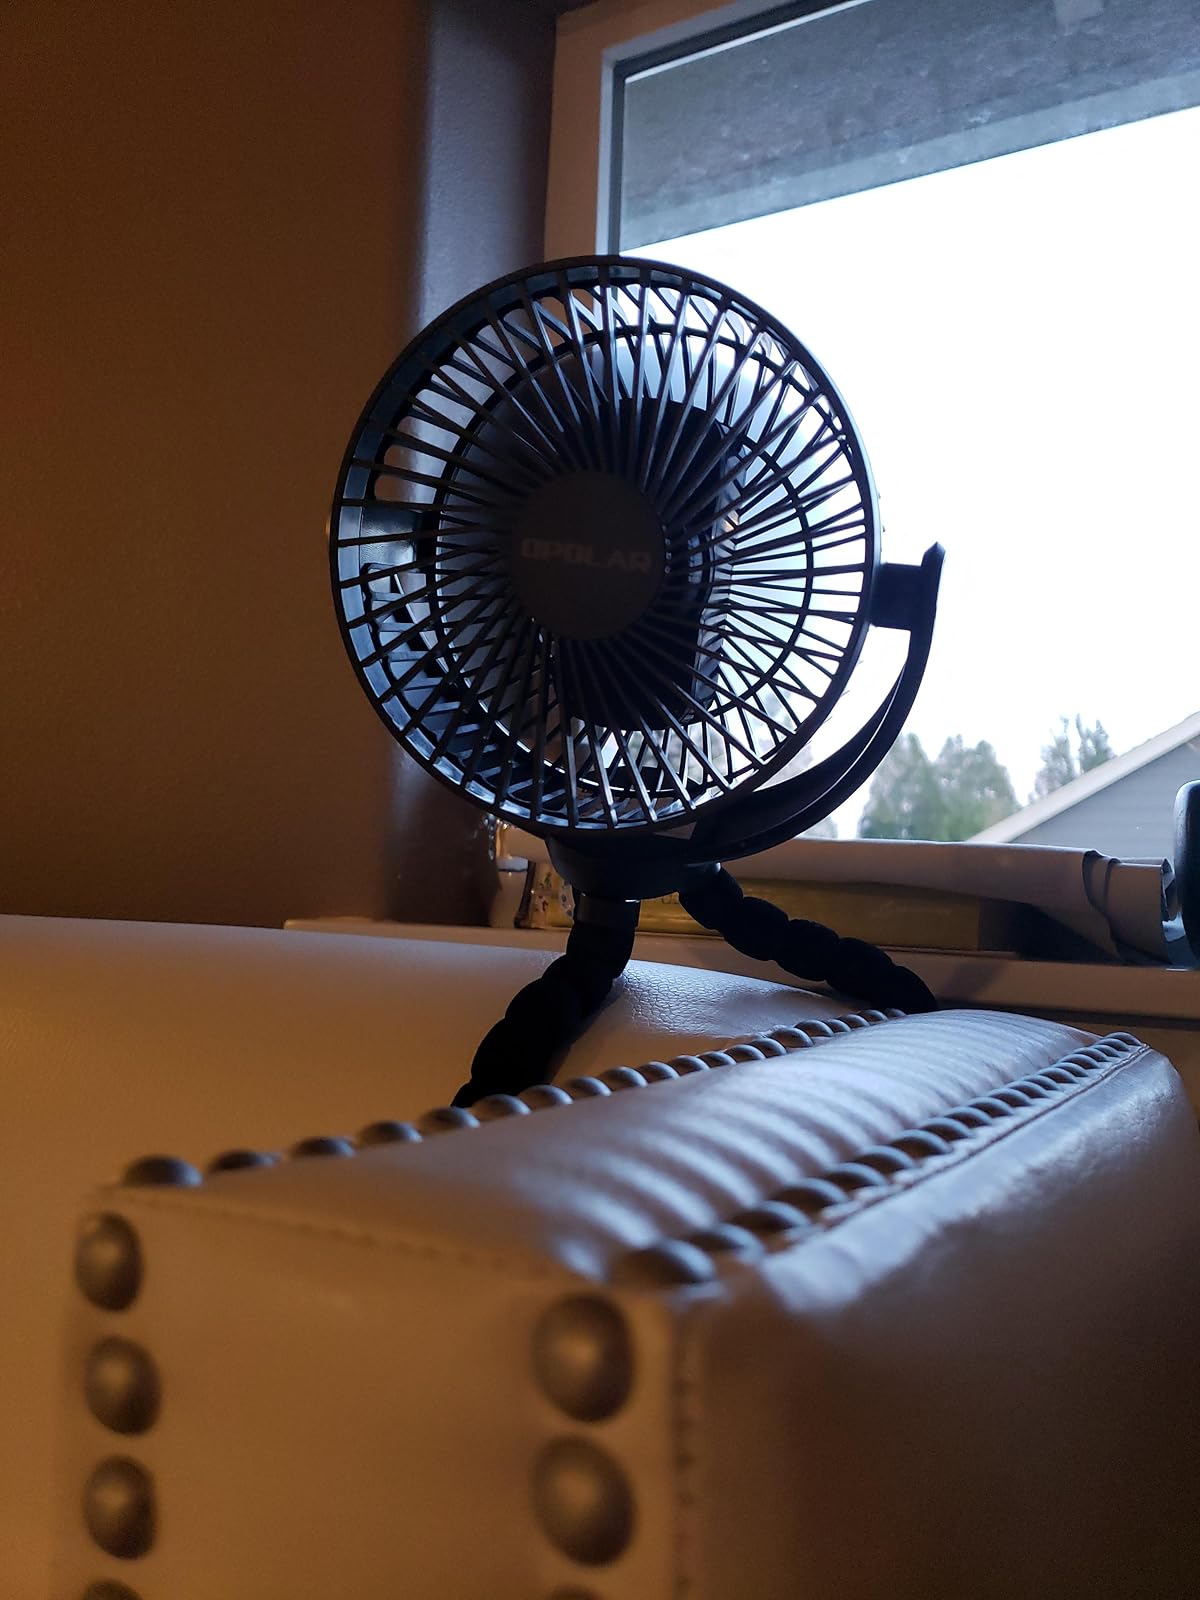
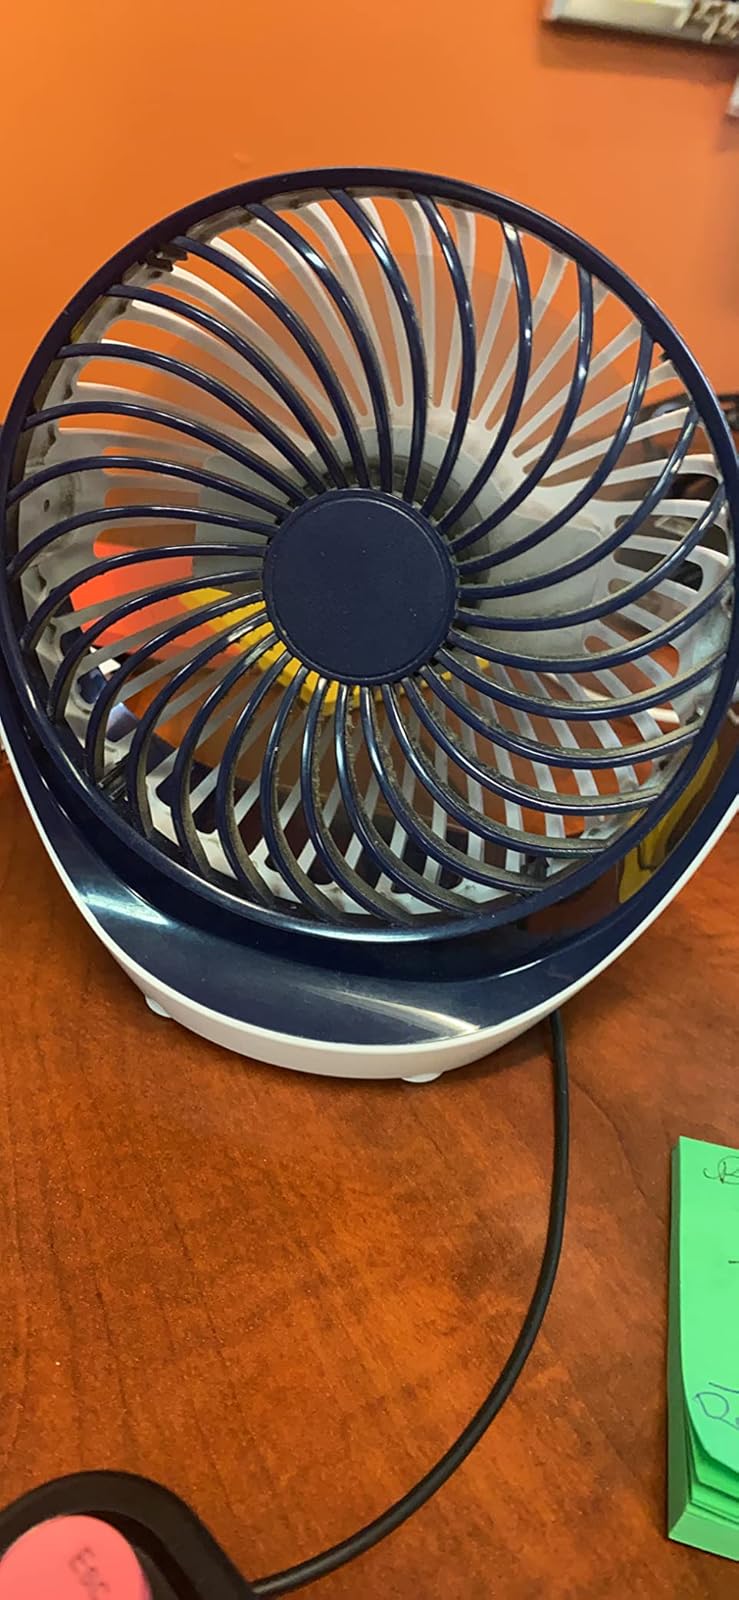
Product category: fan
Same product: no